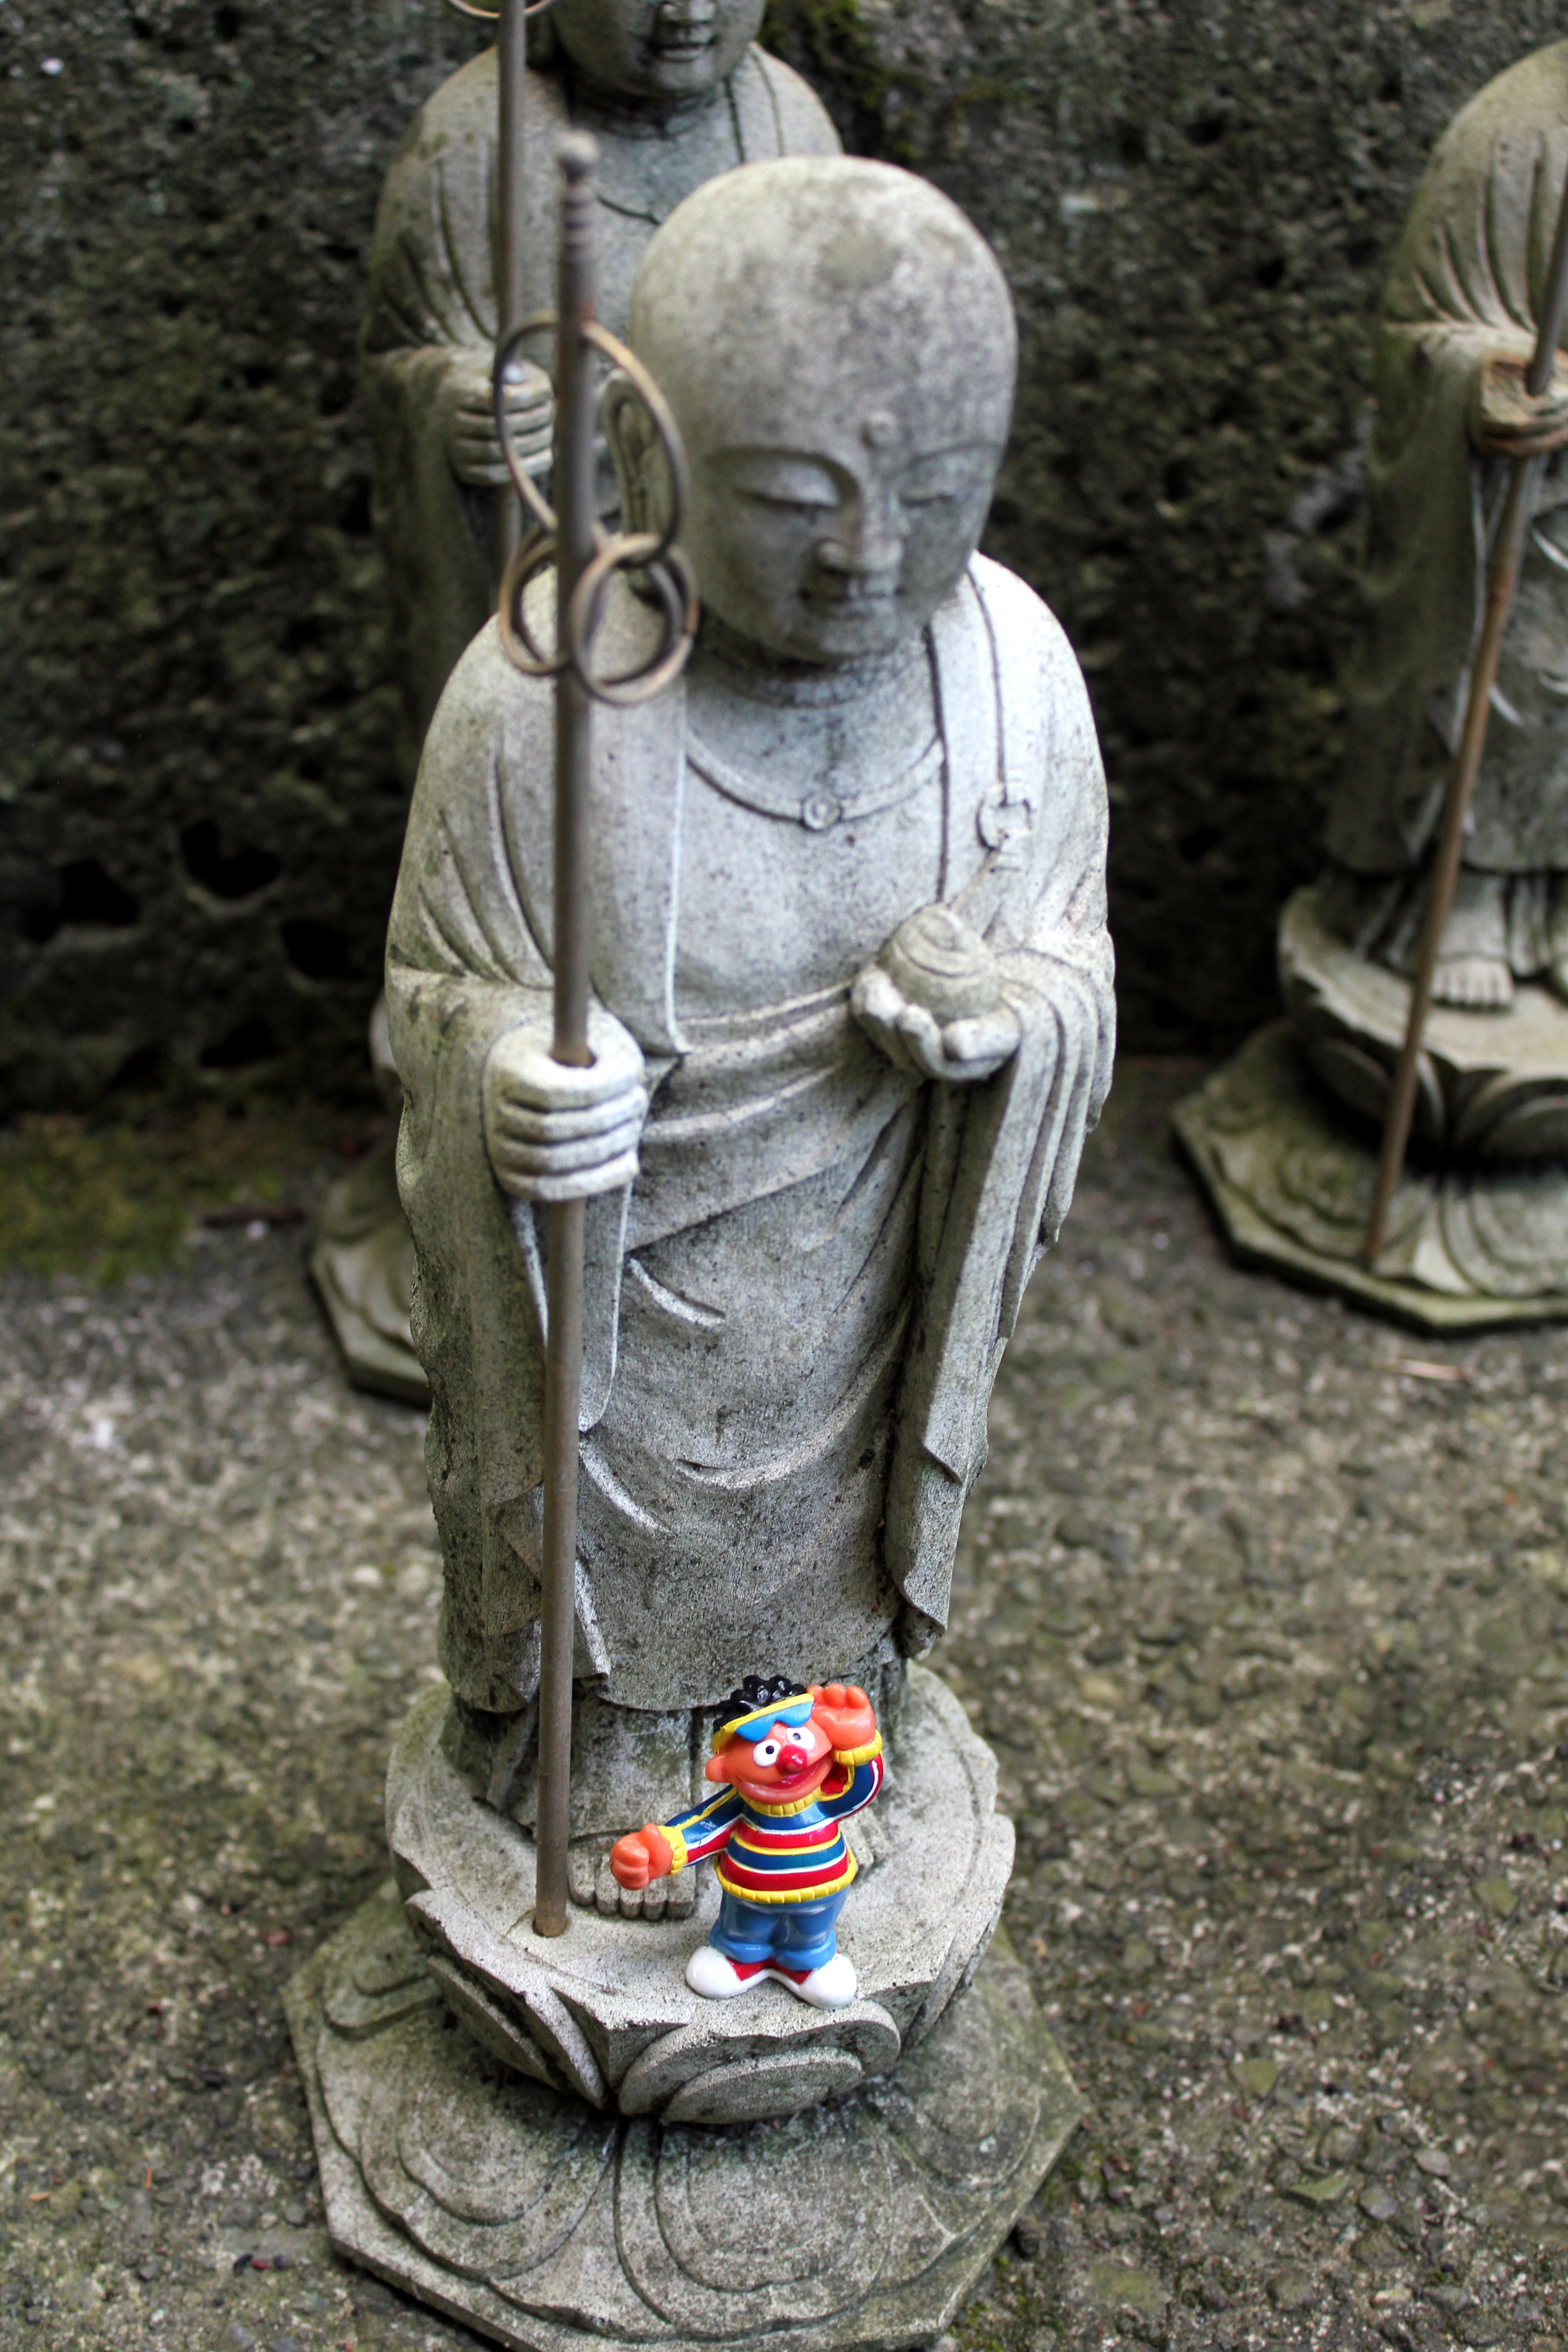
outdoor, stone, monument, statue, buddhism, religion, asia, japan, sculpture, creativecommons, art, japon, temple, stock, ccby, 2d, carloszgz, original, cmstoolsphotoring, freeculturalworks, openlicense, freepictures, escultura, estatua, monumento, ernie, funny, travelingernie, humor, humour, amusant, drole, comique, marrant, divertido, gracioso, chistoso, comico, amusing, barriosesamo, sesamestreet, honshu, kanto, bouddha, bouddhisme, buda, buddha, deity, kamakura, kanagawa, carving, stone carving, ancient history